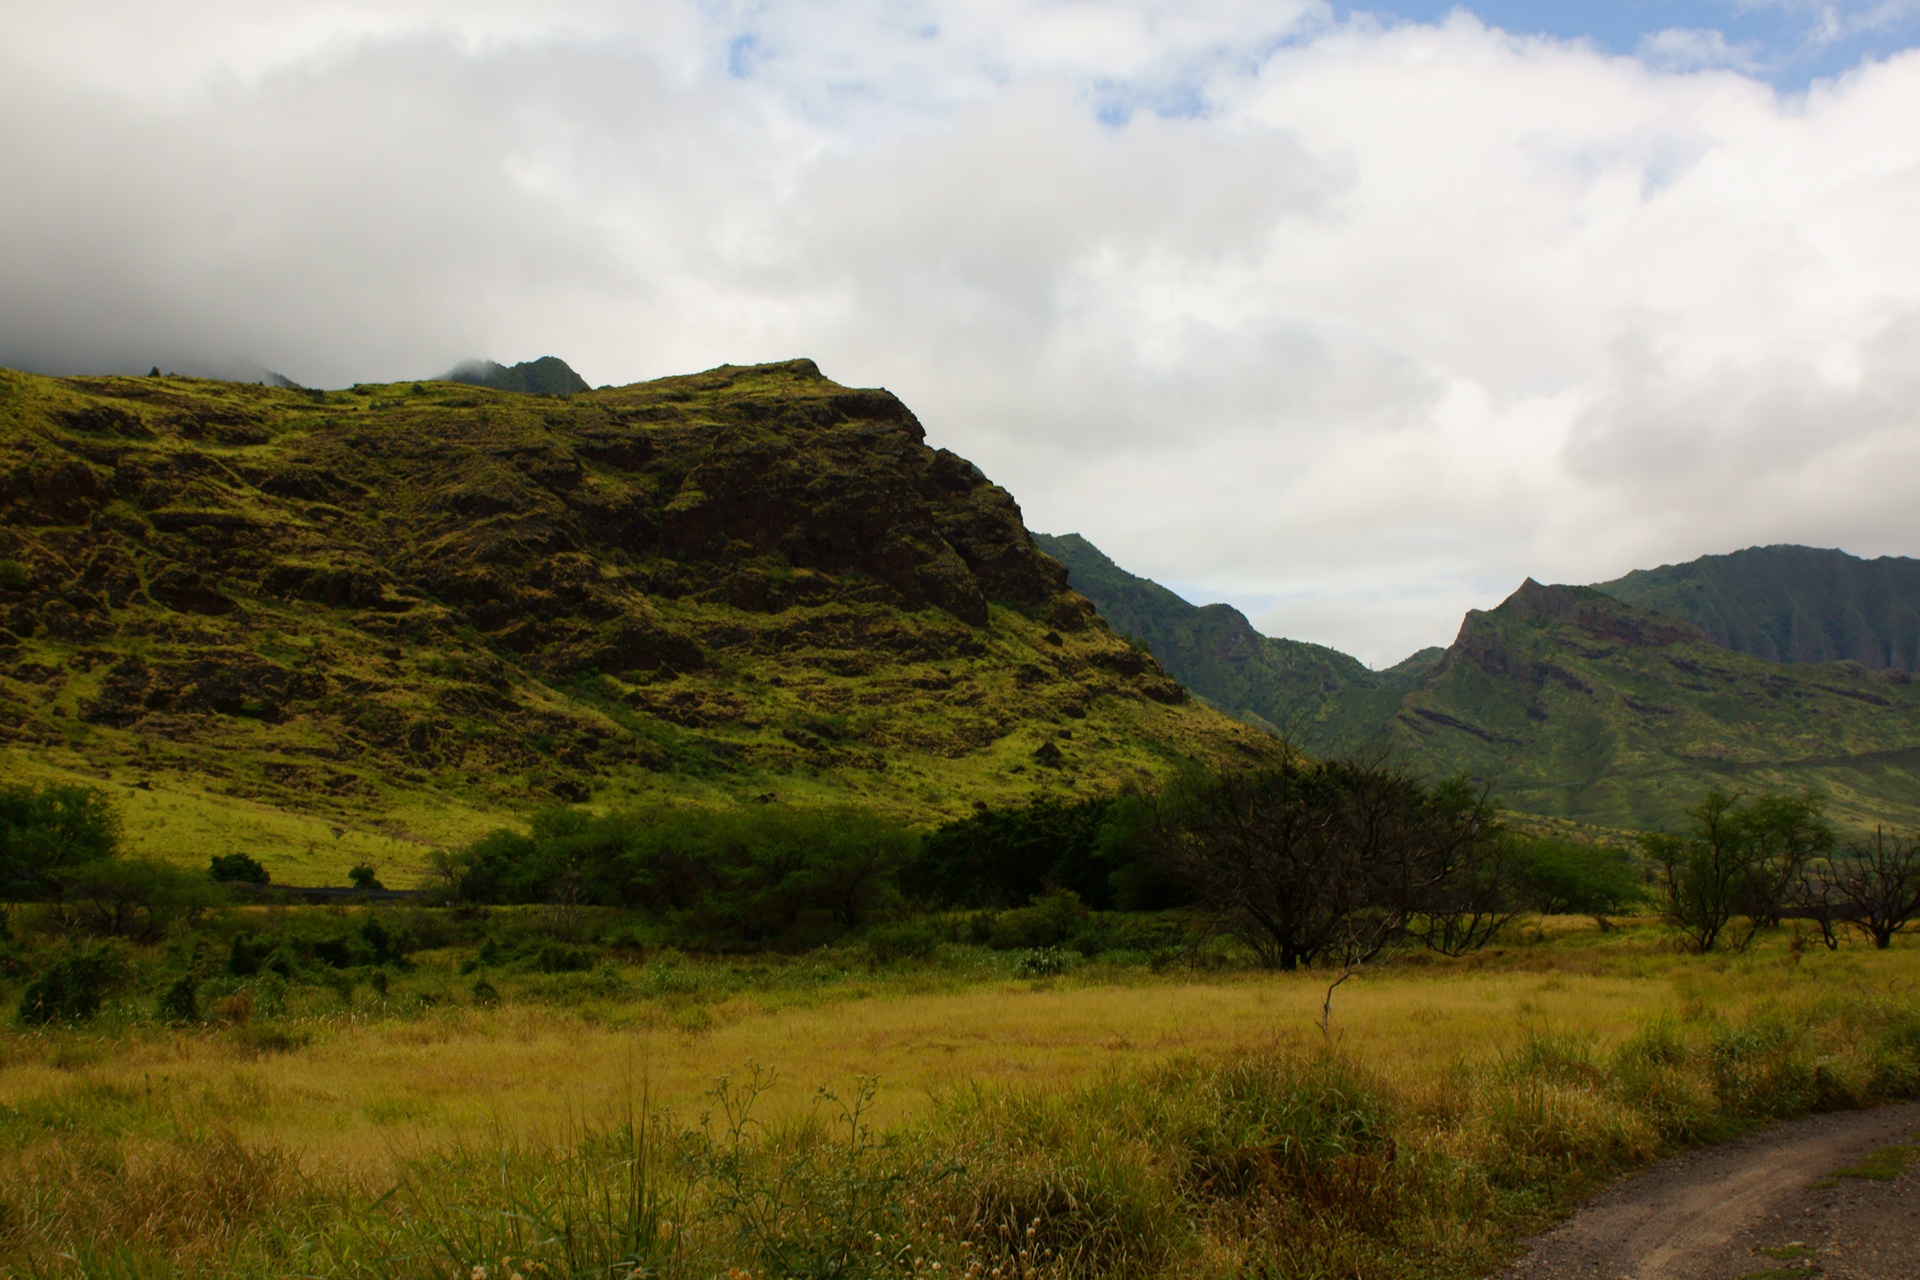
landscape, tree, nature, grass, wilderness, mountain, cloud, meadow, hill, lake, valley, mountain range, pasture, hawaii, highland, ridge, plain, grassland, plateau, fell, habitat, oahu, loch, ecosystem, rural area, landform, koolau mountains, natural environment, geographical feature, atmospheric phenomenon, mountainous landforms